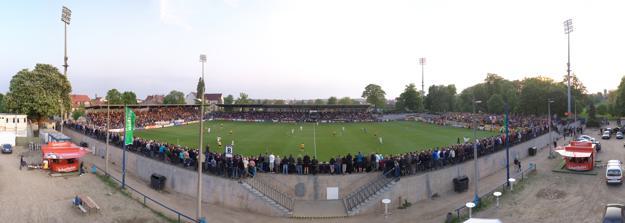
Building: Karl-Liebknecht-Stadion
Country: Germany
Year built: 1976
Karl-Liebknecht-Stadion Karl-Liebknecht-Stadion in April 2011 Former names Sportplatz an der Priesterstraße Location Potsdam , Germany Operator City of Potsdam Capacity 10,787 Surface Grass Construction Opened 10 July 1976 Renovated 2002 Expanded 2010 Tenants 1. FFC Turbine Potsdam SV Babelsberg 03 The Karl-Liebknecht-Stadion is a football stadium in Potsdam - Babelsberg , Germany . It is the home stadium of 1. FFC Turbine Potsdam and SV Babelsberg 03 . The stadium has a capacity of 10,787 for 8,784 standing and 2,003 seated guests. Named in honor of Karl Liebknecht , the Communist Party of Germany leader who was assassinated by a Freikorps in January 1919. History The stadium was opened on 10 July 1976 with a football match between BSG Motor Babelsberg and the Olympic team of the German Democratic Republic where Team GDR won, 5–0. The original capacity of 15,000 was reached only once as the East Germany national football team faced Malta . On 9 July 2001, the SV Babelsberg 03 had its highest attendance in their club history when 14,700 spectators witnessed Babelsberg's win over Fortuna Düsseldorf . The last renovation was held in 2002, and the stadium now has its current capacity. About one year later, the Women's Bundesliga match between 1. FFC Turbine Potsdam and 1. FFC Frankfurt was seen by 7,900 people. This was the women's Bundesliga match with the highest ever attendance. Turbine's all-time attendance record occurred on 21 May 2005, when 8,677 people came to the Karl-Liebknecht-Stadion to watch the UEFA Women's Cup Final second leg against between 1. FFC Turbine Potsdam and Djurgårdens IF . References